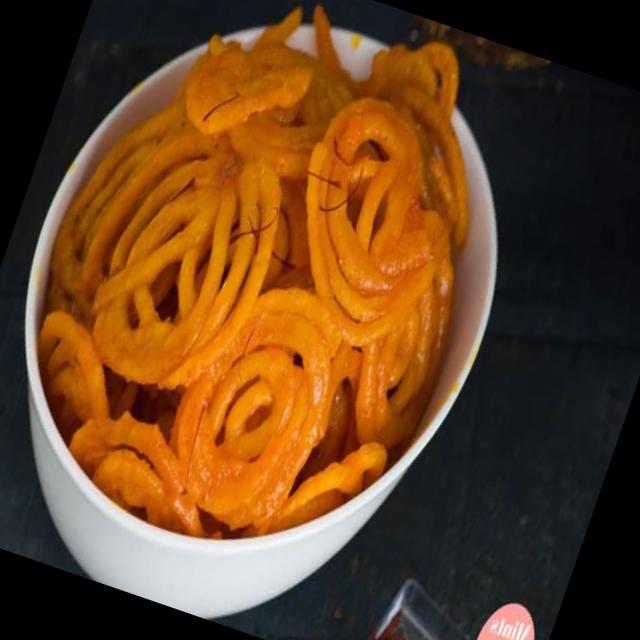
Dish: jalebi